Rodent

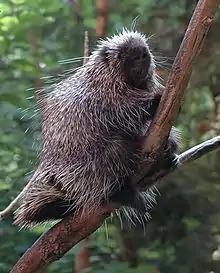
Caviomorpha: North American porcupine

During the Eocene, rodents began to diversify. Beavers appeared in Eurasia in the late Eocene before spreading to North America in the late Miocene. Late in the Eocene, hystricognaths invaded Africa, most probably having originated in Asia at least 39.5 million years ago. From Africa, fossil evidence shows that some hystricognaths (caviomorphs) , which was an isolated continent at the time, evidently making use of ocean currents to cross the Atlantic on floating debris. Caviomorphs had arrived in South America by 41 million years ago (implying a date at least as early as this for hystricognaths in Africa), and had reached the Greater Antilles by the early Oligocene, suggesting that they must have dispersed rapidly across South America.